Galápagos Islands

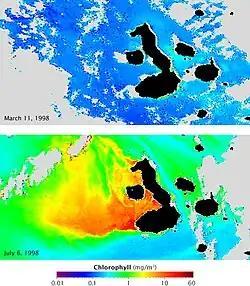
Satellite maps of the concentration of chlorophyll (representing abundance of phytoplankton) during El Niño (top) and La Niña (bottom). The color scale goes from blue at the lowest concentrations to red at the highest. Currents that normally fertilize phytoplankton reverse during El Niño, resulting in barren oceans. The same currents are strengthened by La Niña, resulting in an explosion of ocean life.

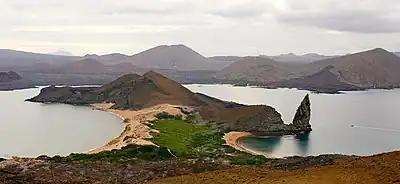
Pinnacle Rock on Bartolomé Island, with Santiago in the background and a ferry on the right for scale

Although the islands are located on the equator, the Humboldt Current brings cold water to them, causing frequent drizzles during most of the year. The weather is regularly influenced by the El Niño events, which occur every 3 to 7 years and bring warmer sea surface temperatures, a rise in sea level, greater wave action, and a depletion of nutrients in the water. This cycle can greatly affect the precipitation from one year to another. At Charles Darwin Station, the precipitation during the month of March in the particularly wet year of 1969 was , but during March 1970 the next year it was only .